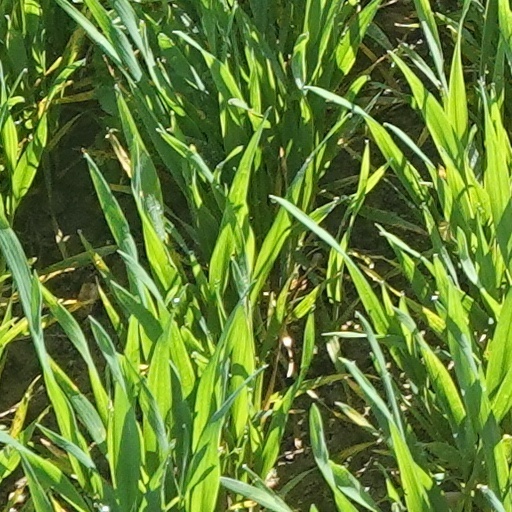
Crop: wheat